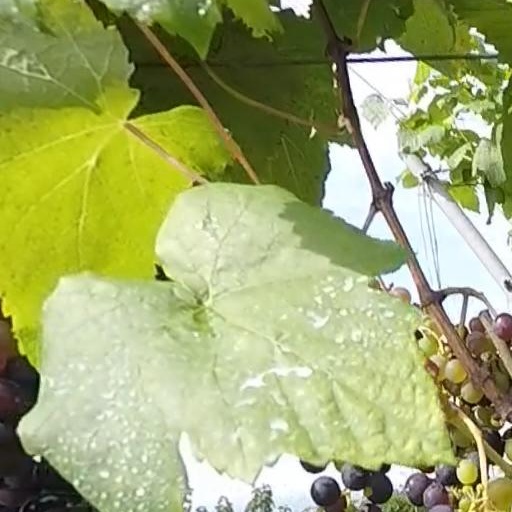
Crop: grape